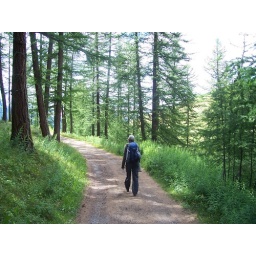
The road near the Aigue Agnelle river